Bremridge

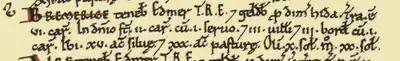
Domesday Book entry for "BREMERIGE"

In the Domesday Book of 1086 "BREMERIGE" is listed as the 56th of the 99 Devonshire landholdings of Geoffrey de Montbray (d.1093), Bishop of Coutances, and was one of the 73 holdings he sub-infeudated to "Drogo son of Mauger", his chief sub-tenant in Devon. Mauger his father was probably "Mauger of Carteret" who is listed in the Domesday Book as a tenant of Robert, Count of Mortain (d.1090) at his Devonshire manor of Donningstone in the parish of Clayhanger, Devon, and was also a tenant of several of the Count's manors in Somerset. The ancient manor of Carteret is on the west coast of Normandy, Manche, immediately to the east of the Channel Islands. The (expanded) text of the Domesday Book entry is as follows: